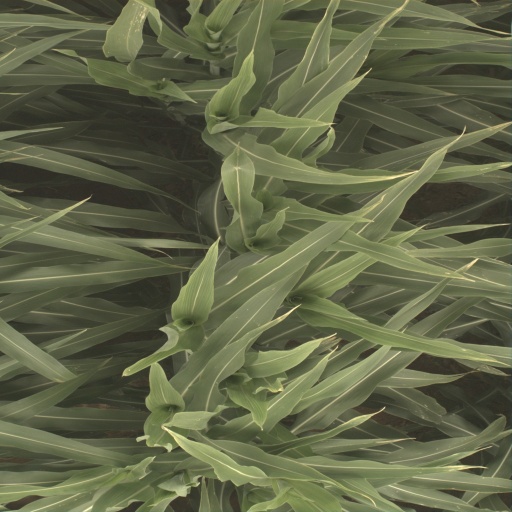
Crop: sorghum